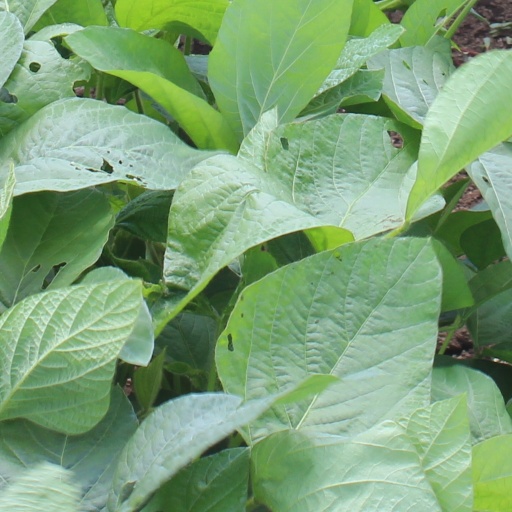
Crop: soybean